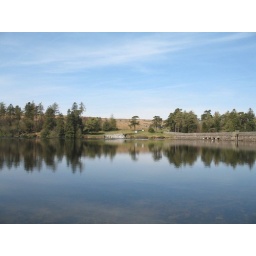
A sunny blue sky in England. We were very lucky to have many of these days.